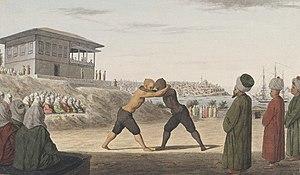
Lutte turque, dans les jardins du Palais de Topkapı